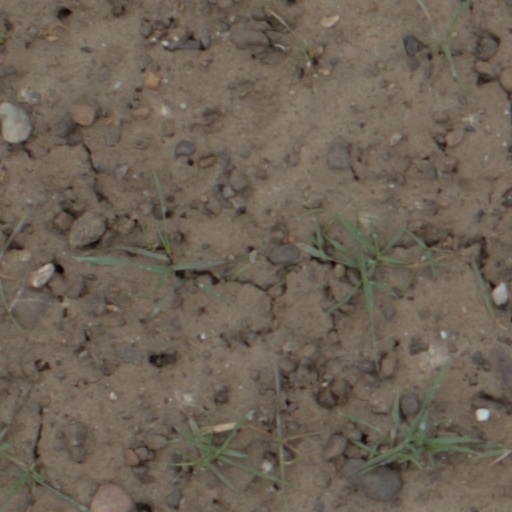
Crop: wheat